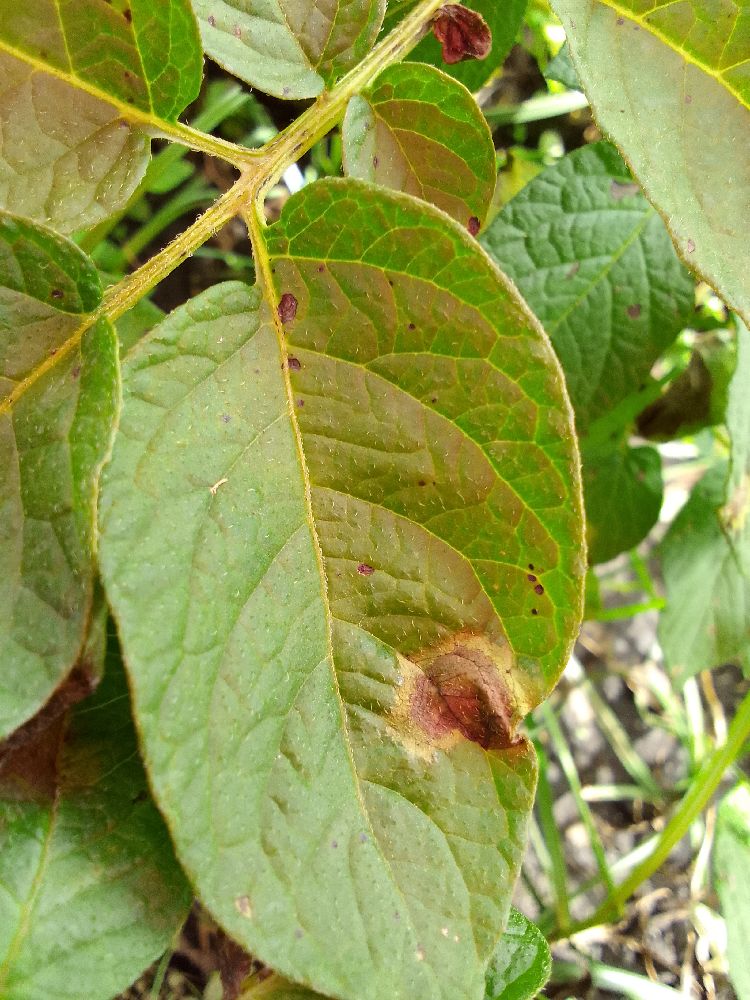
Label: Late blight